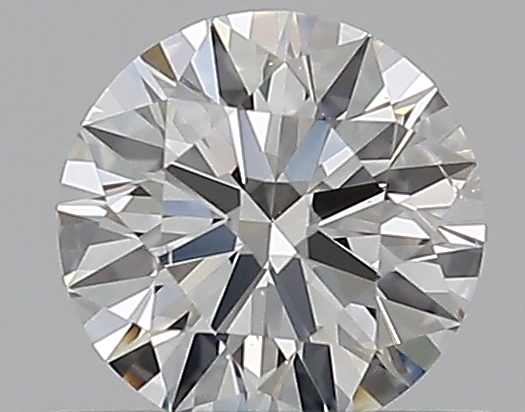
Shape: round
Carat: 0.5
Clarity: SI1
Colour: H
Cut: EX
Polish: EX
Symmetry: VG
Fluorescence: N
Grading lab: GIA
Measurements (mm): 5.08 x 5.1 x 3.13